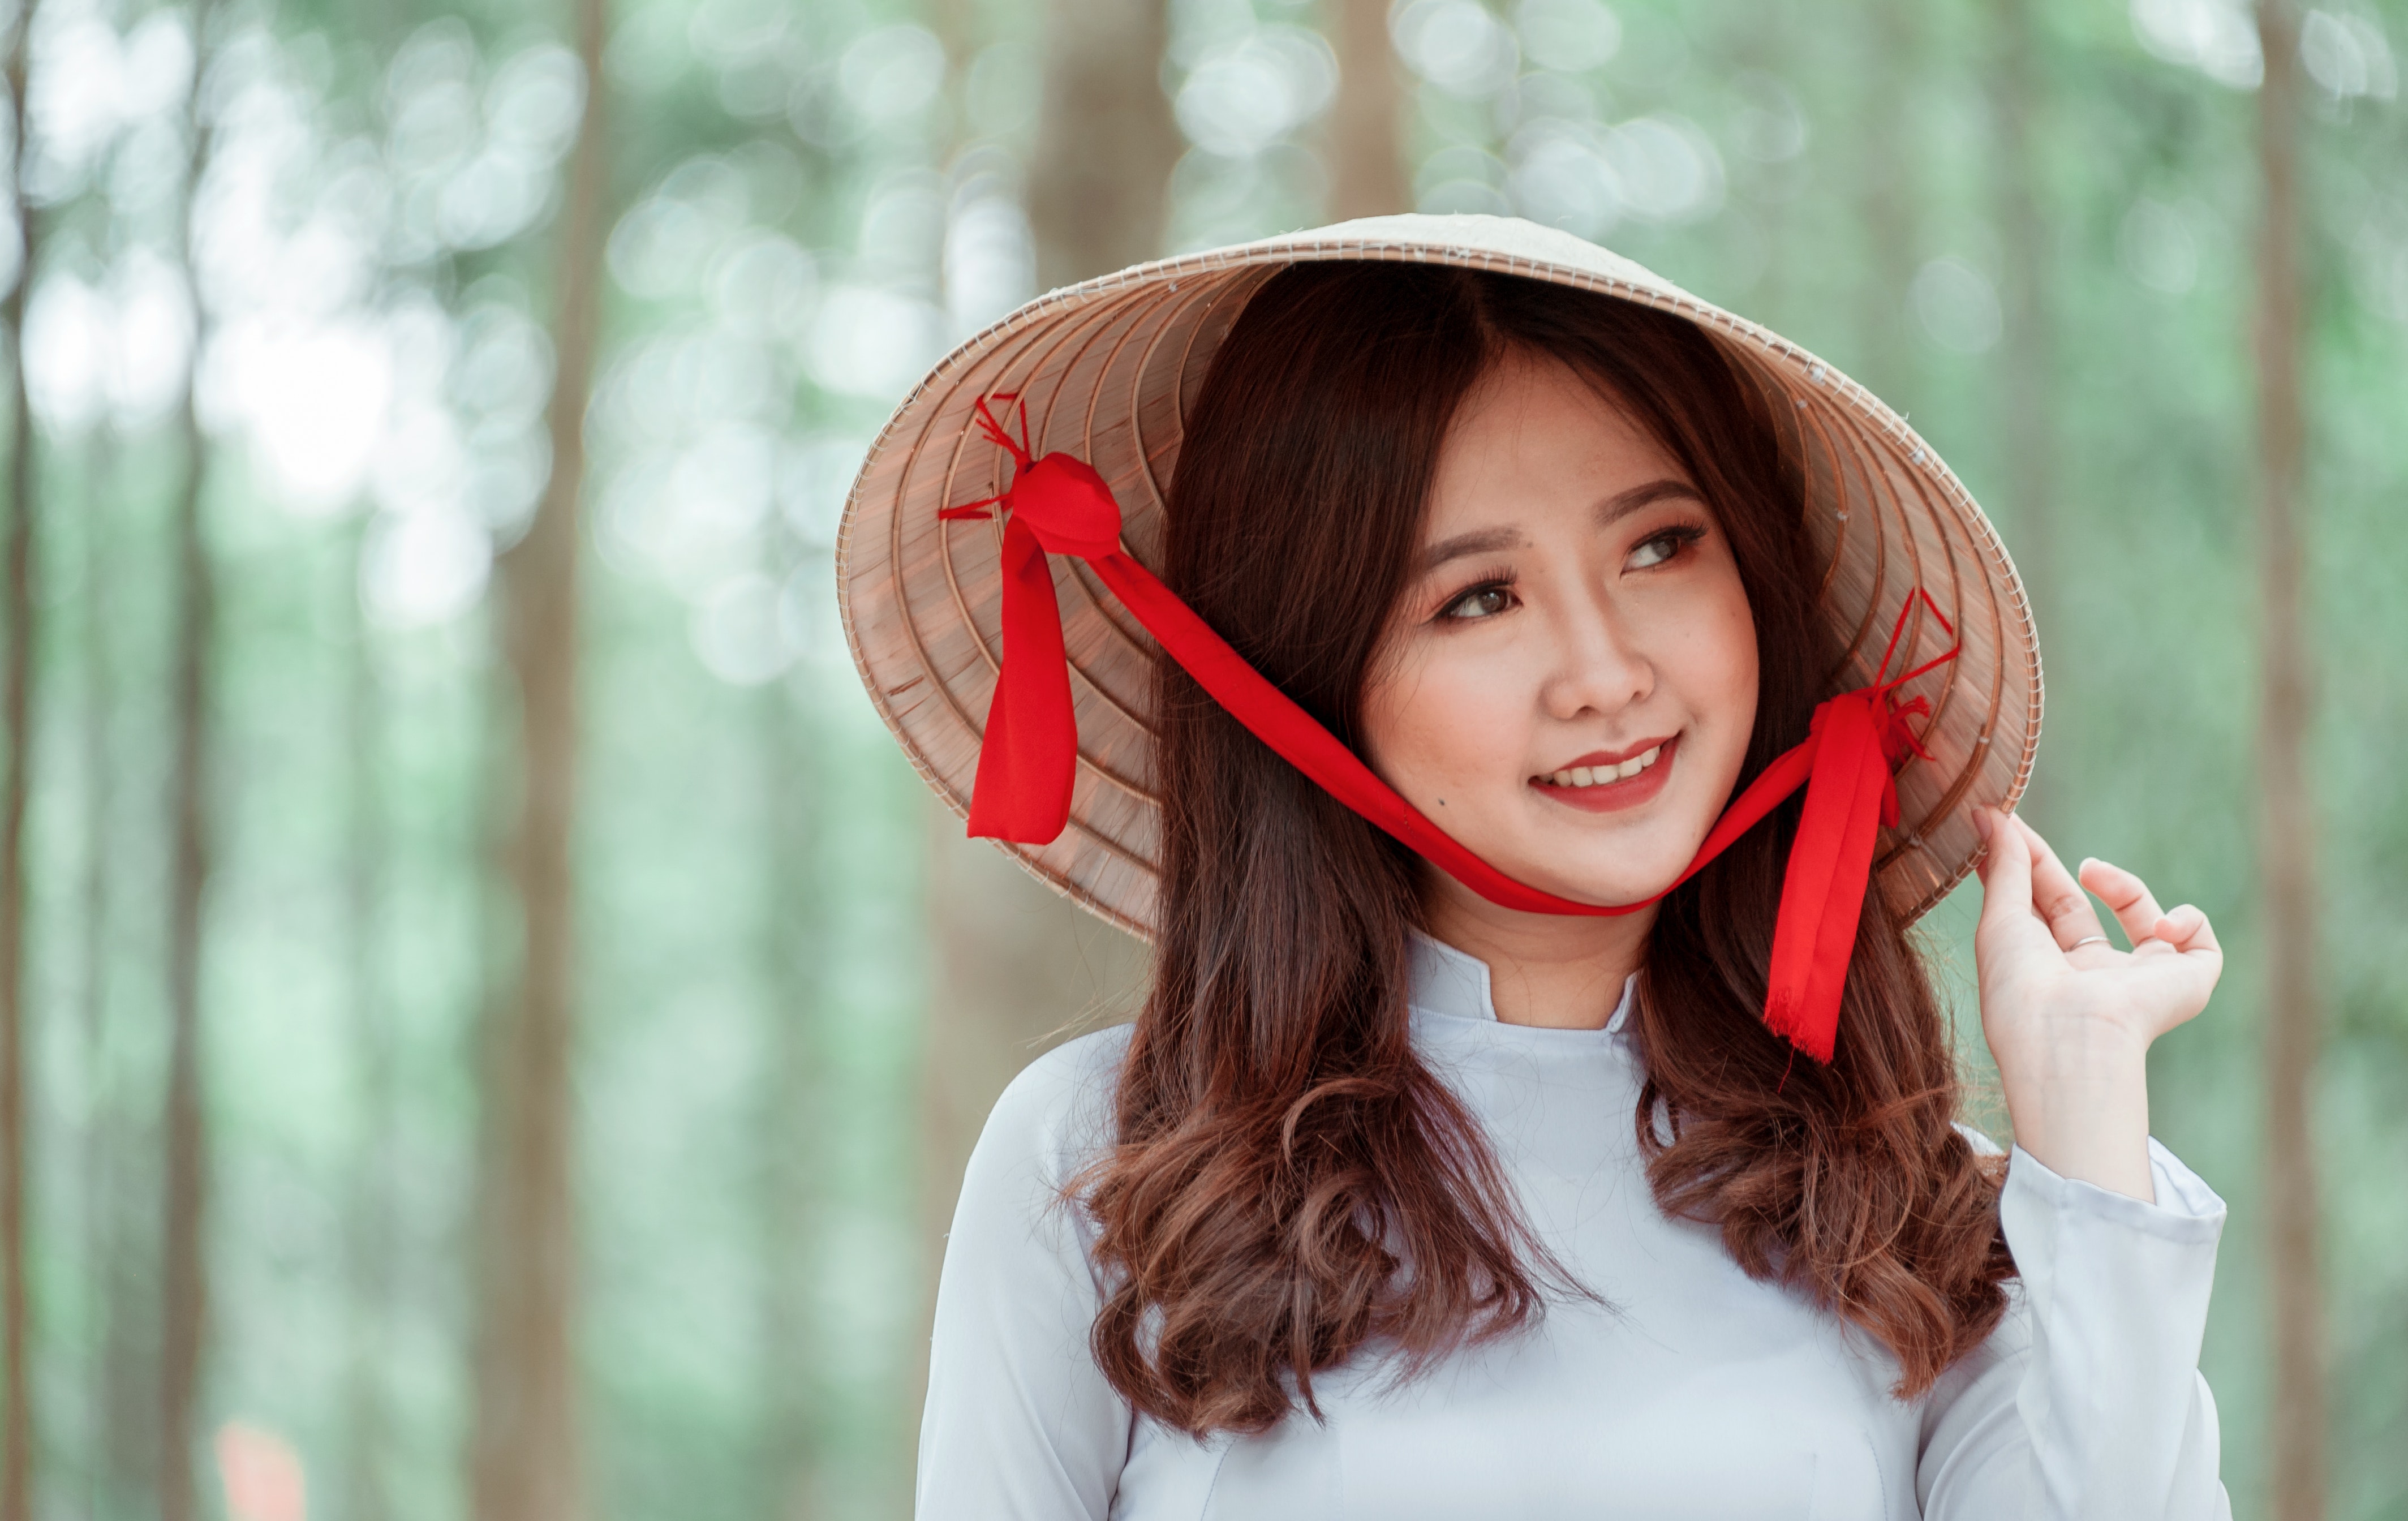
skin, clothing, beauty, red, lip, hat, smile, sun hat, eye, headgear, portrait photography, brown hair, fashion accessory, photography, child model, tree, outerwear, long hair, plant, happy, child, bangs, model, photo shoot